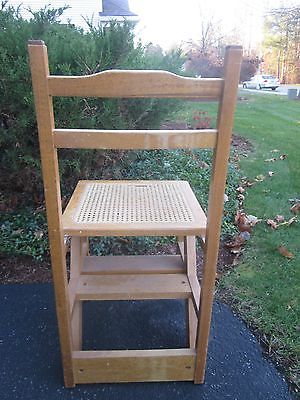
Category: chair